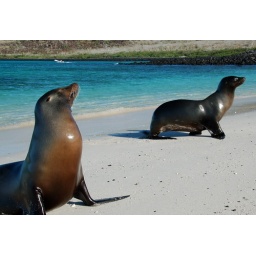
Sea lions on beach in Galapagos